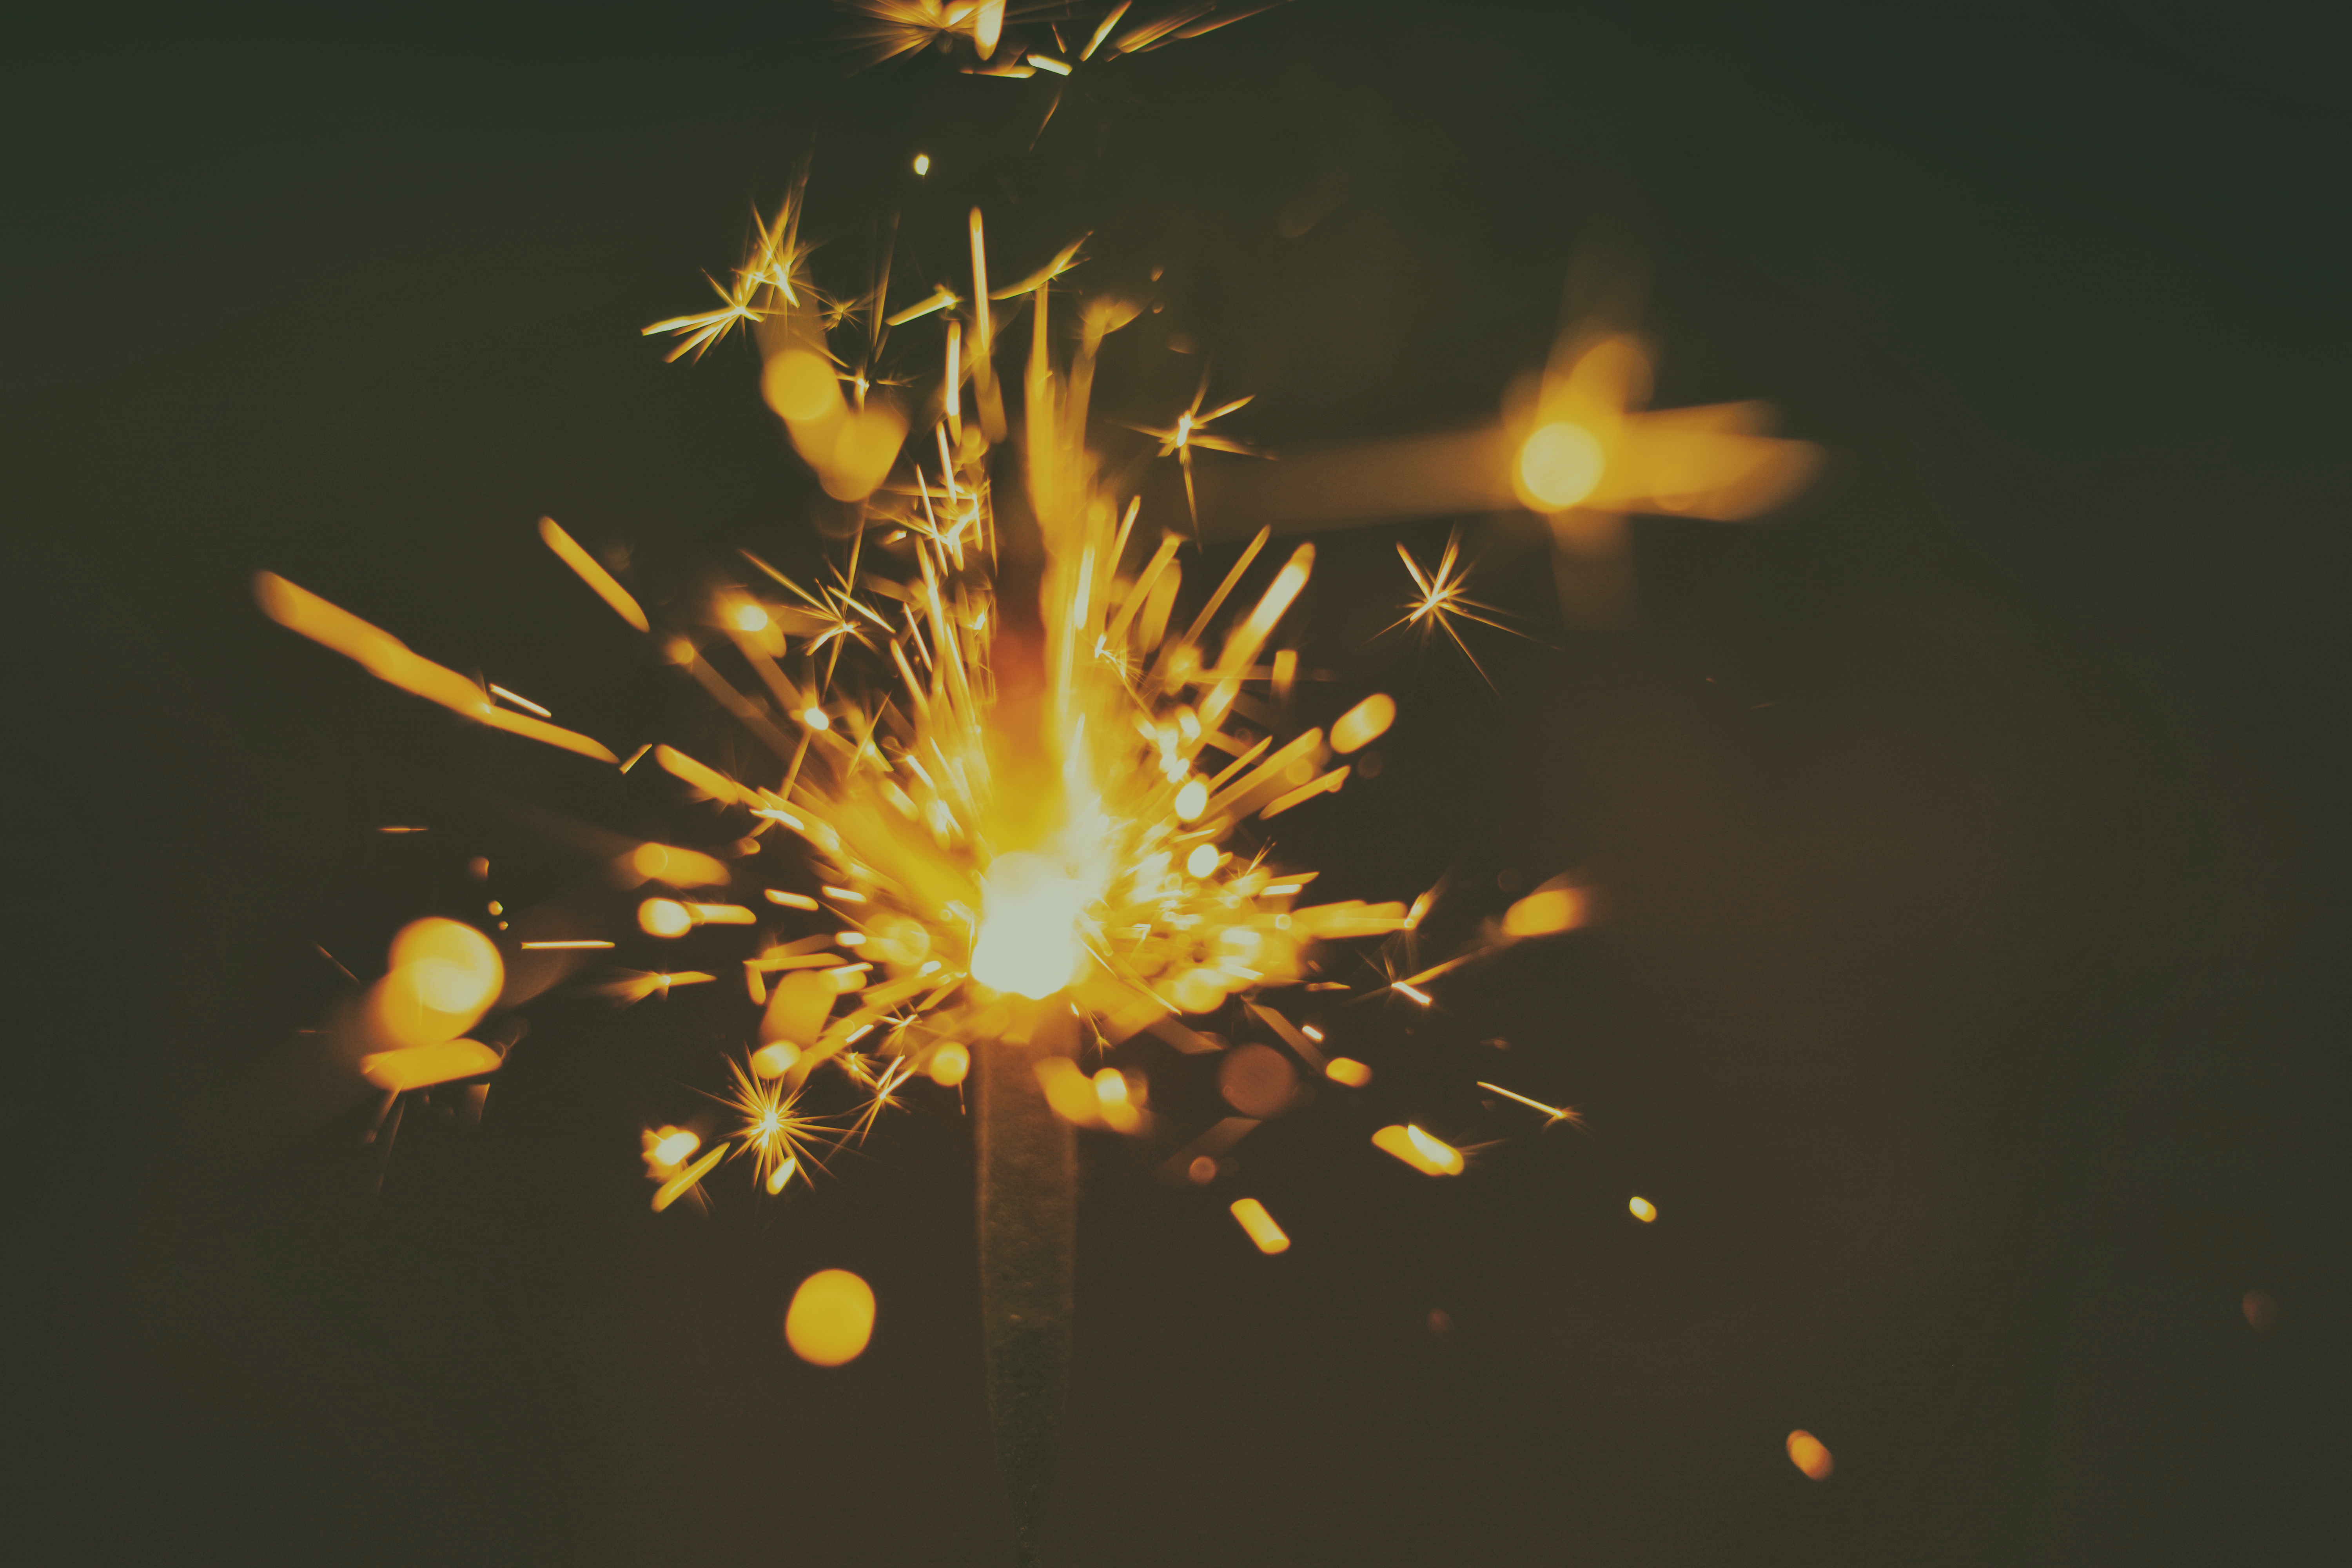
branch, light, blur, abstract, plant, sunlight, leaf, flower, petal, sparkler, celebration, reflection, color, flame, yellow, lighting, flora, close up, crackers, bright, sparks, macro photography